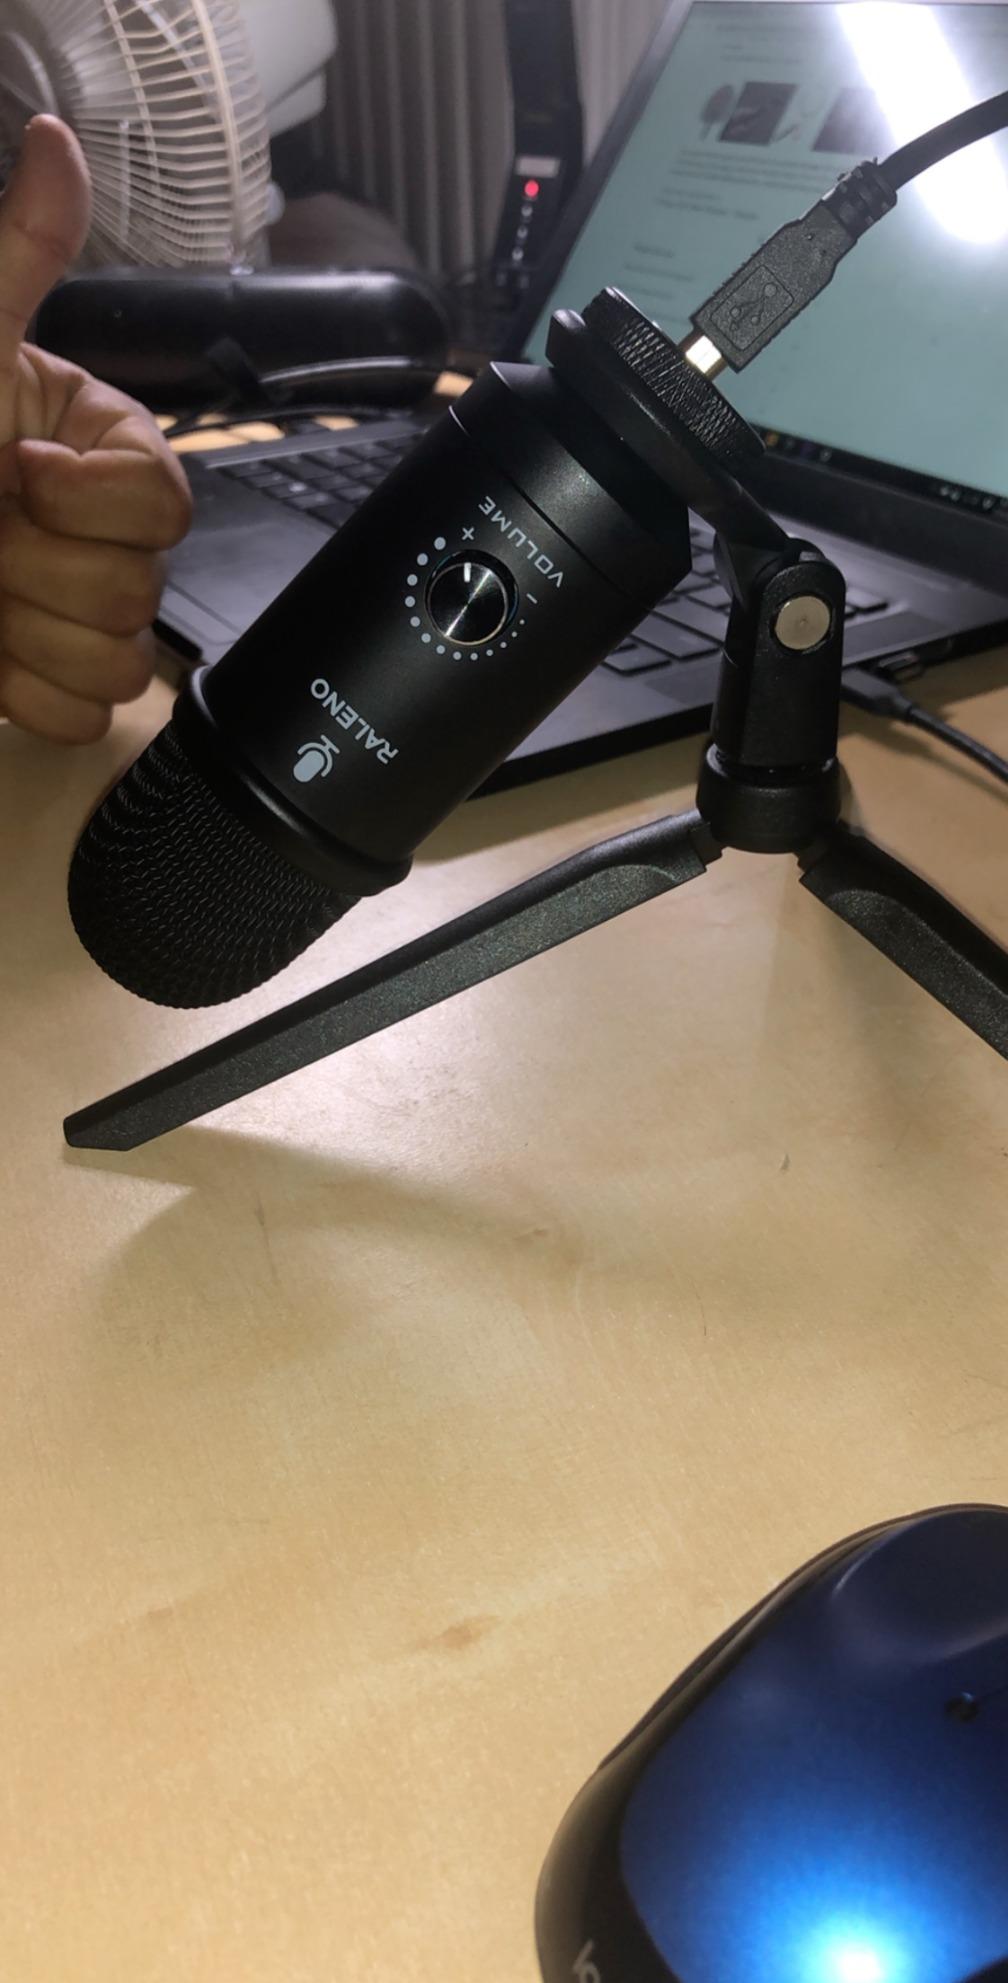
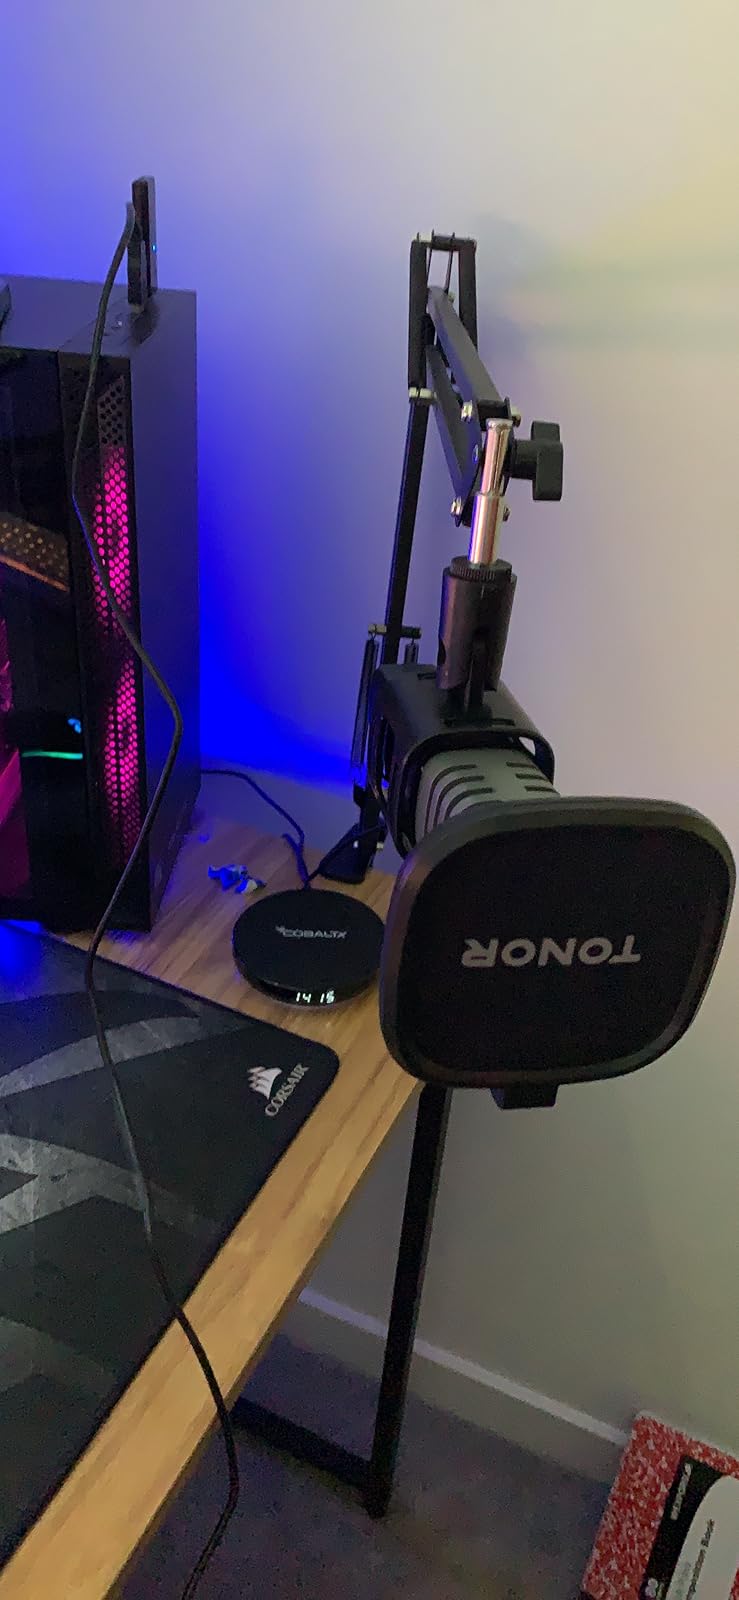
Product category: microphone
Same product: no